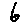
Label: 6